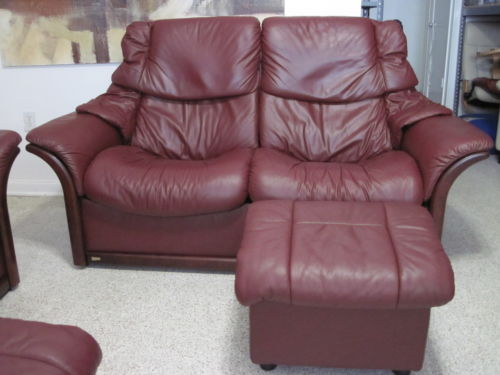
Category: sofa